Miley Cyrus

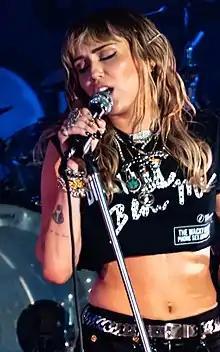
Cyrus performing "She Is Coming" at Primavera Sound

On May 31, 2019, Cyrus tweeted that her seventh studio album would be titled "She Is Miley Cyrus" and would comprise three six-song EPs, which would be released before the full-length album: "She Is Coming" on May 31, "She Is Here" in the summer, and "She Is Everything" in the fall. "She Is Coming", which also included vocal collaborations with RuPaul, Swae Lee, Mike Will Made It and Ghostface Killah, debuted at number five on the US "Billboard" 200 with 36,000 album-equivalent units, while the lead single "Mother's Daughter" entered at number 54 on the US "Billboard" Hot 100. The Wuki remix of "Mother's Daughter" received a nomination for Best Remixed Recording at the 62nd Annual Grammy Awards while the original music video won two MTV Video Music Awards. Cyrus promoted the EP with a summer European tour that visited A-list festivals like Glastonbury and Primavera Sound.